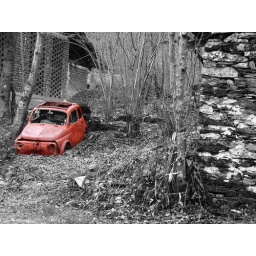
abandoned near the ruins of an old house on the mountains